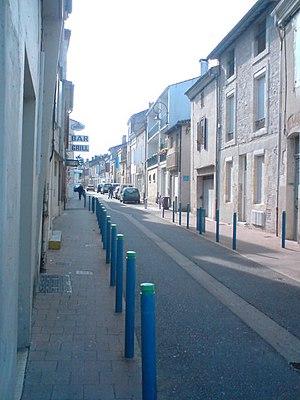
Rue Gambetta: ville du Passage d'Agen
Le Passage est une commune du Sud-Ouest de la France, située dans le département de Lot-et-Garonne. Ses habitants, au nombre de 9 380 en 2012, sont appelés les Passageois et les Passageoises.